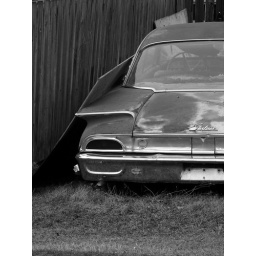
A rusty old car in a back alley of my town